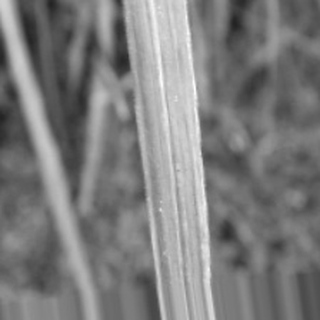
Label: sugarcane_bacterial_blight